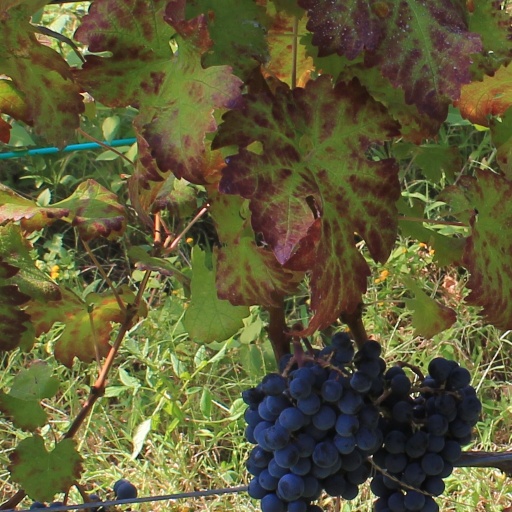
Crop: grape